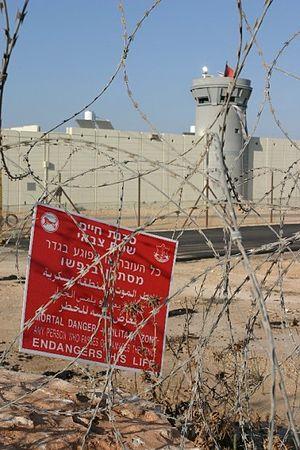
La barrière de séparation israélienne ou clôture de sécurité est une construction située en grande partie le long de la ligne verte. La barrière est composée à ~95% d'un système de clôture multi-couches ainsi que d'un mur de huit mètres principalement le long de l'autoroute 6 et dans les zones de Jérusalem. La longeur prévue de la barrière est de 708 km et est en cours d'édification par Israël depuis 2002.
Qalqilya est une ville palestinienne de Cisjordanie. Qalqilya est une ville agricole qui compte environ 45 000 habitants. Son altitude varie de 45 m à 125 m au-dessus du niveau de la mer et son climat est méditerranéen. Qalqilya est très proche de la mer, contre la ligne verte et se situe sur l'axe routier Tel-Aviv-Naplouse.